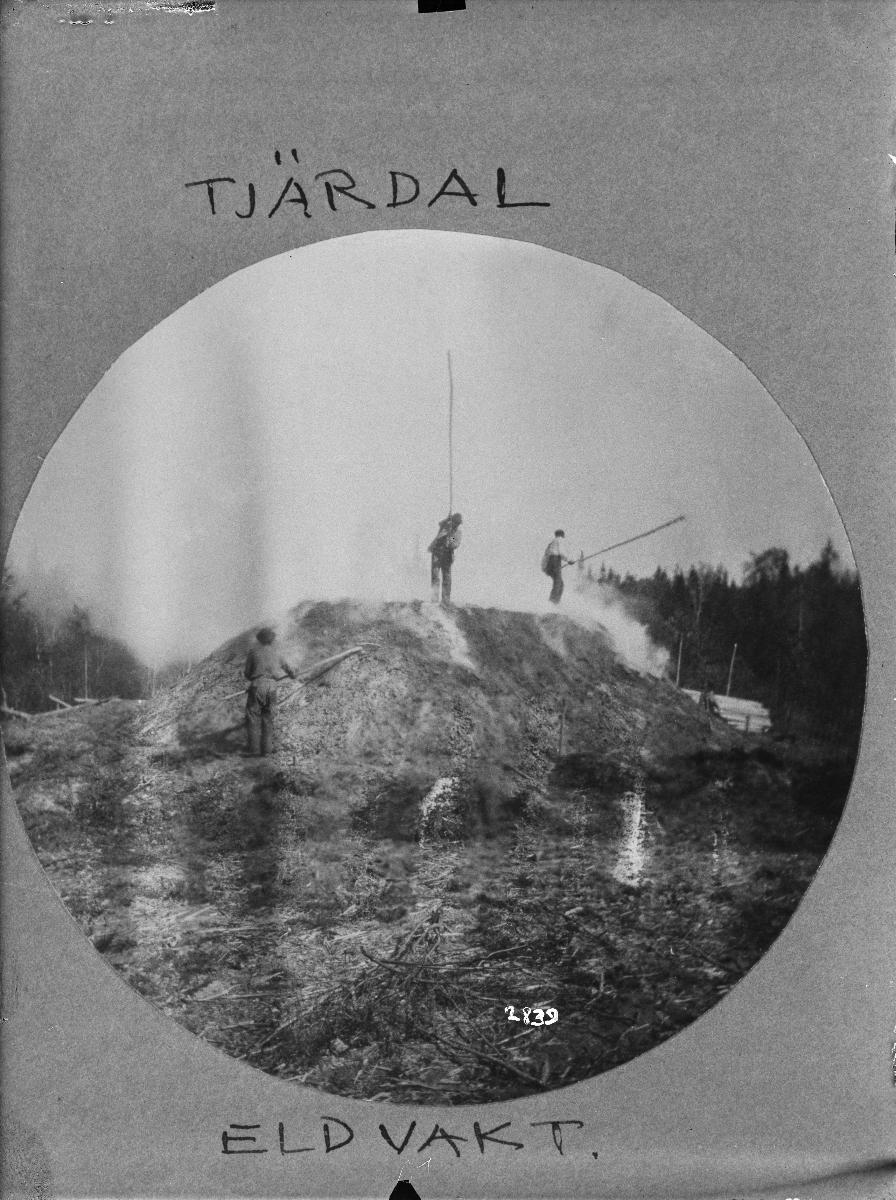
Tervanpoltto Kajaanin seudulla 1894.
Producing tar in the Kajaani region in 1894; Tjärbränning i Kajanaland 1894
sisällön kuvaus: Tulenvartijat tervahaudalla Kajaanin seudulla 1894. content description: Men are guarding fire on a tar burning pit in the Kainuu region, Finland, in 1894. innehållsbeskrivning: Eldvakter på en tjärdal i Kajanaland år 1984.
Kuvaaja: Sparre, Louis, kuvaaja
Vuosi: 1938
Paikka: Suomi, Kainuu
Aiheet: tervanpoltto; tervakauppa; tervahaudat; metsätalous; tuli; tar burning; tar trade; forestry; fire; tjärbränning; tjärhandel; skogsbruk; eld